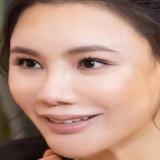
ca sĩ Hồ Quỳnh Hương